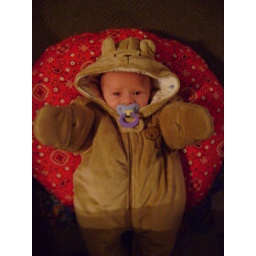
But I'm still pretty cute in my bear suit.